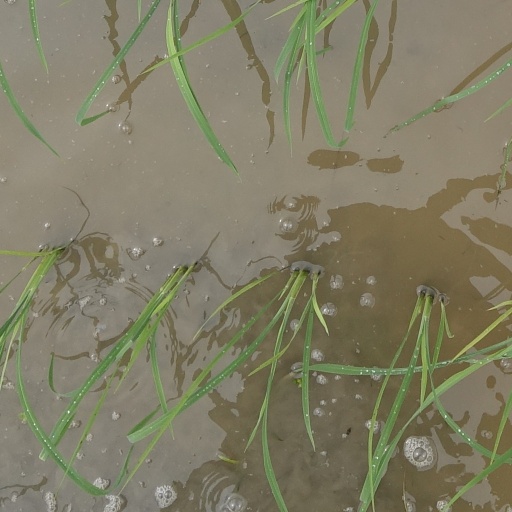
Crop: rice